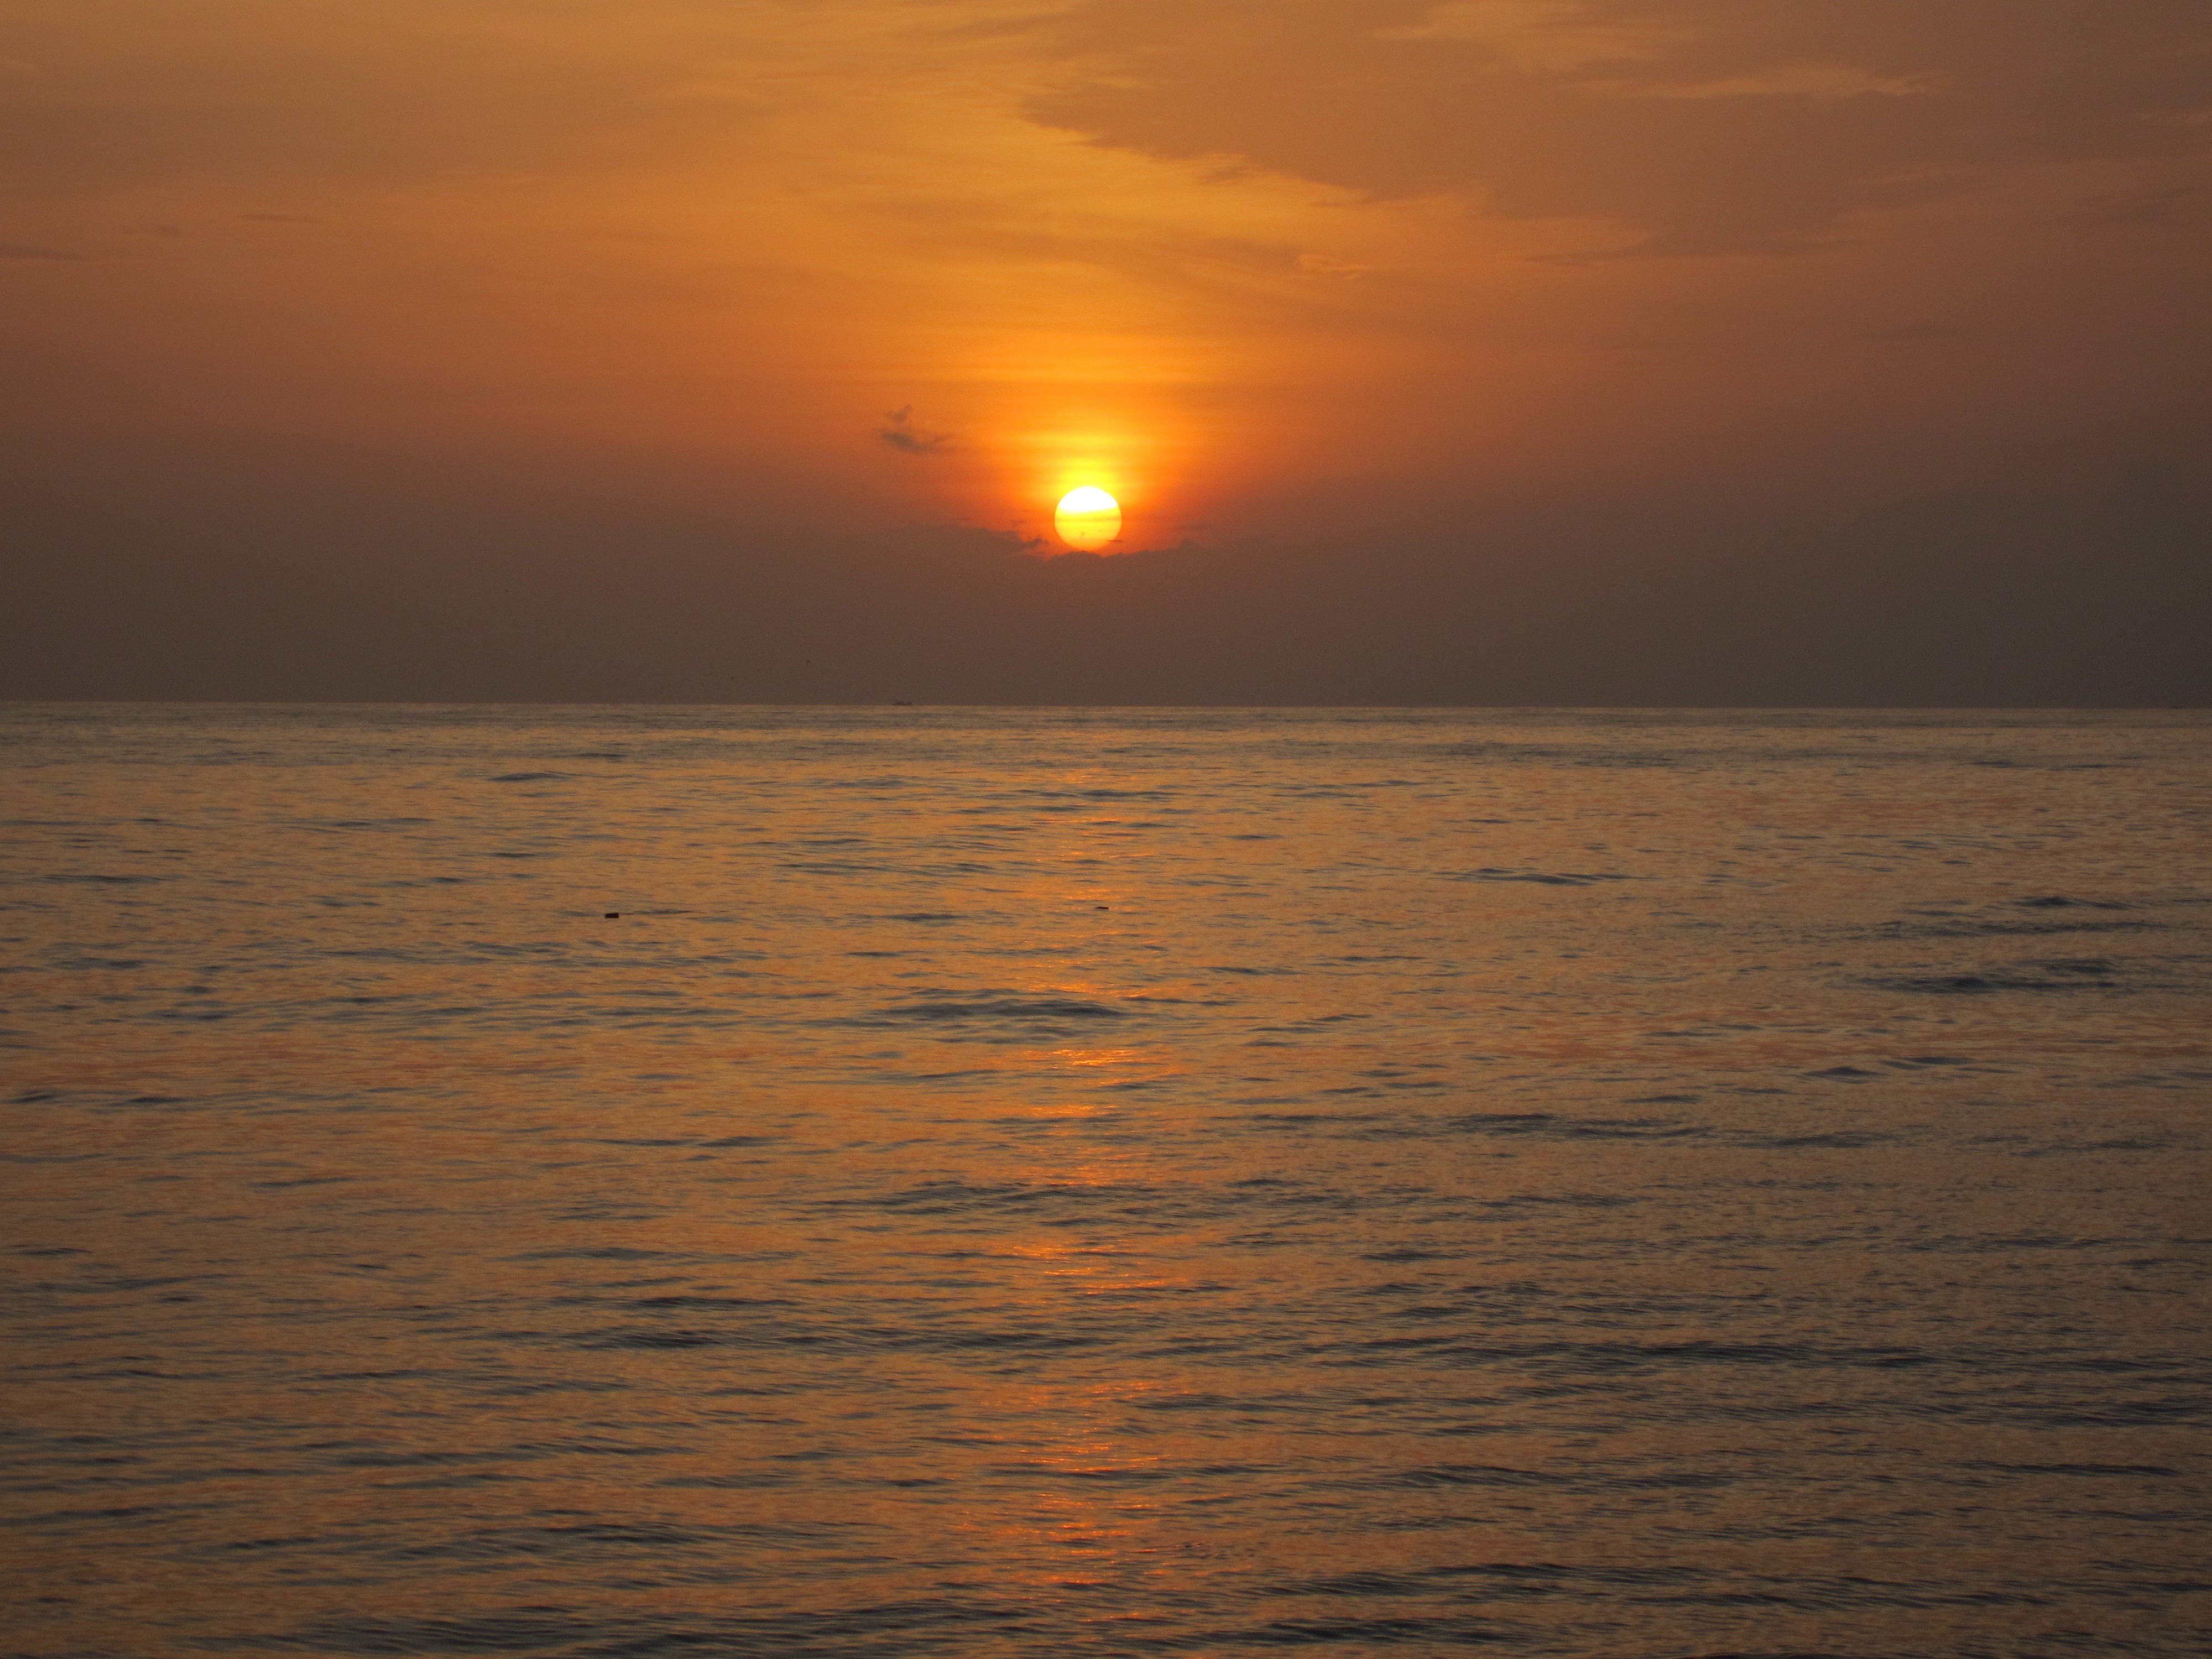
beach, sea, water, ocean, horizon, sky, sun, sunrise, sunset, sunlight, morning, shore, wave, dawn, atmosphere, dusk, evening, calm, afterglow, wind wave, red sky at morning